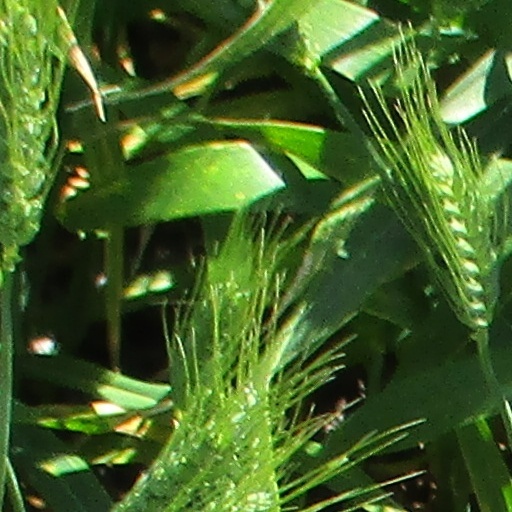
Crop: wheat